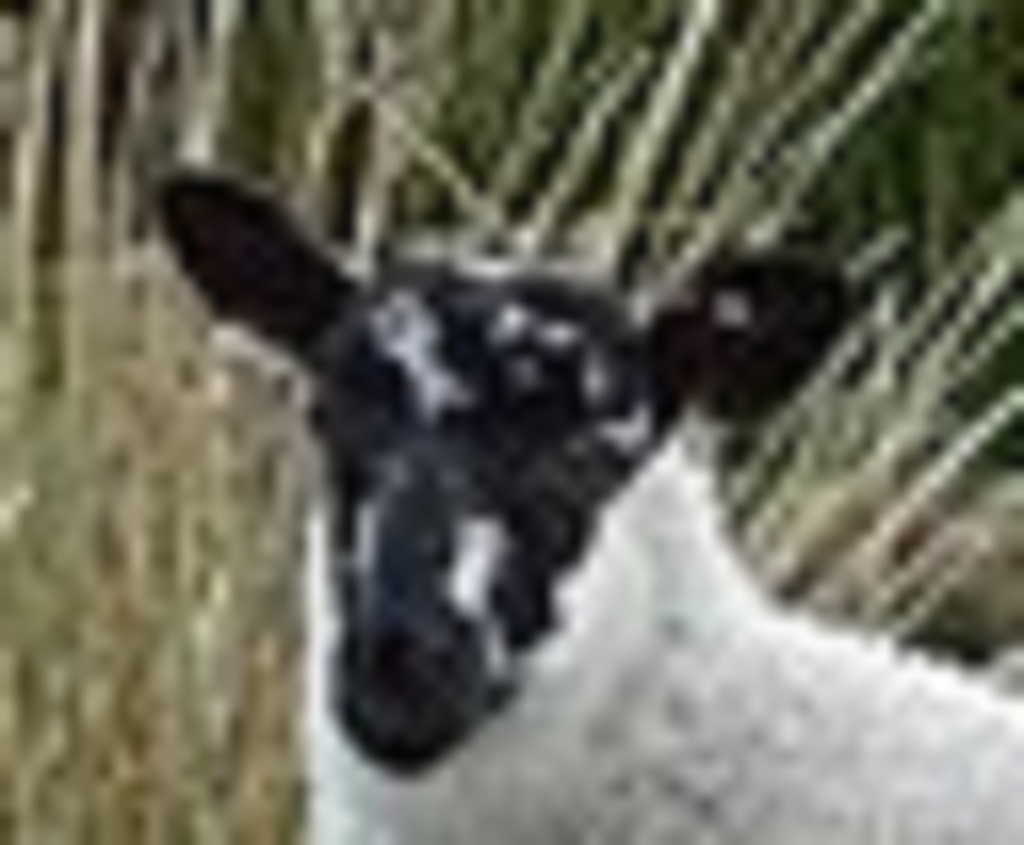
Label: no pain